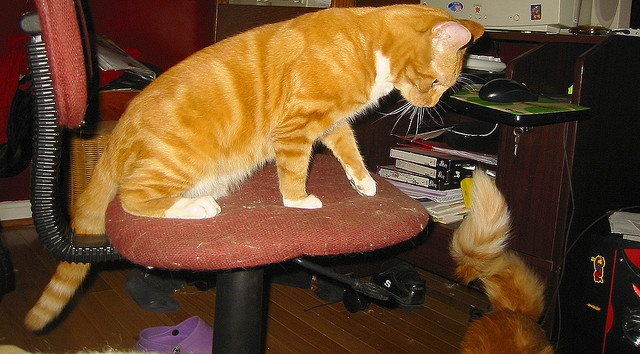
A cat sitting on a computer chair in a room
A cat that is sitting on a chair.
a cat that is standing on a red chair
A cat sitting on a chair looking down at another cat
a cat sitting on an office chair looking at the tail of another cat